Dane Carlaw

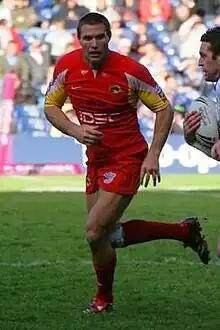
Carlaw playing for Catalans in 2009

Dane Carlaw (born 21 February 1980 in Brisbane, Queensland) is an Australian former professional rugby league footballer who played in the 2000s and 2010s. An Australia national and Queensland State of Origin representative forward, he played in Australia for National Rugby League club, the Brisbane Broncos (with whom he won the 2000 and 2006 NRL Premierships) and in France for Super League club, Catalans Dragons.